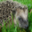
Label: porcupine